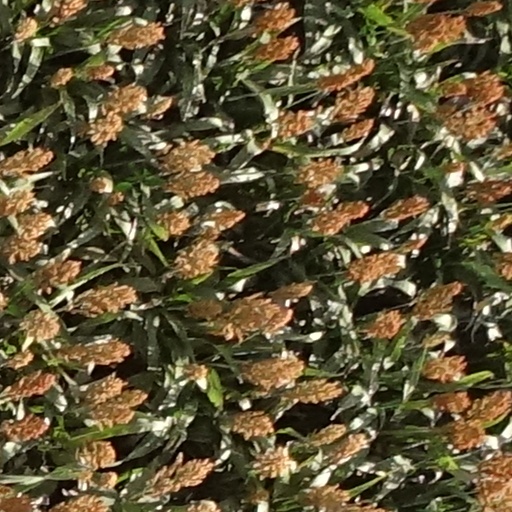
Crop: sorghum